Vixen (band)

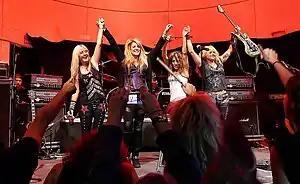
The band in 2014, (l-r) Sharon Ross, Janet Gardner, Roxy Petrucci, Gina Stile

Vixen was formed in St. Paul, Minnesota in 1973 by guitarist Jan Kuehnemund after playing in the band Lemon Pepper in high school later changing the name to Genesis, which broke up in 1974. Nancy Shanks was her bandmate during that time and two drummers were featured, Marlene Peterson and Laurie Hedlund. Six years later she formed a new all-female rock band named Vixen with a new lineup.